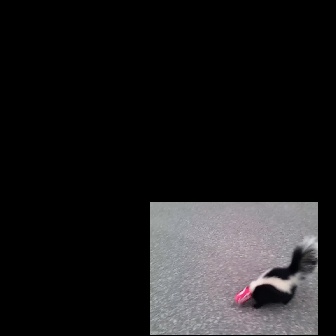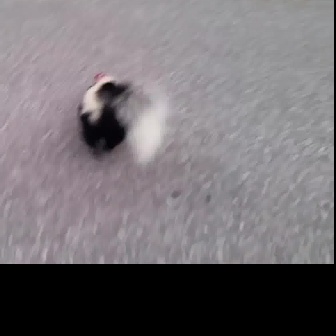
  Please identify the target specified by the bounding box [242,234,317,309] in the first image and locate it in the second image. Return the coordinates in [x_min,y_min,x_max,y_max] format.
Answer: [73,71,173,170]